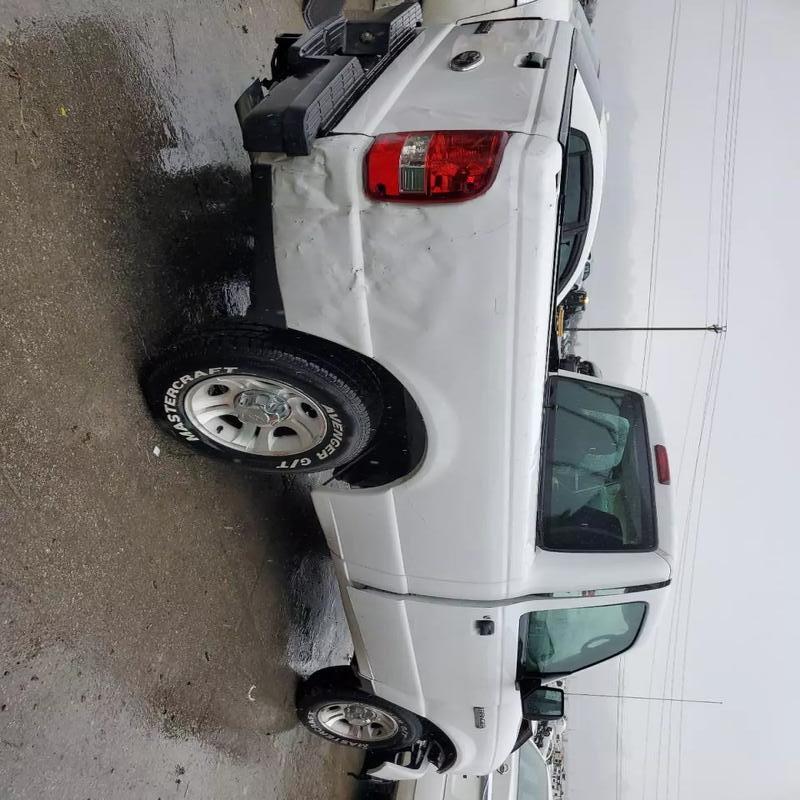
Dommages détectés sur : aile arrière droite, malle, feu arrière droit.
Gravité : mineur